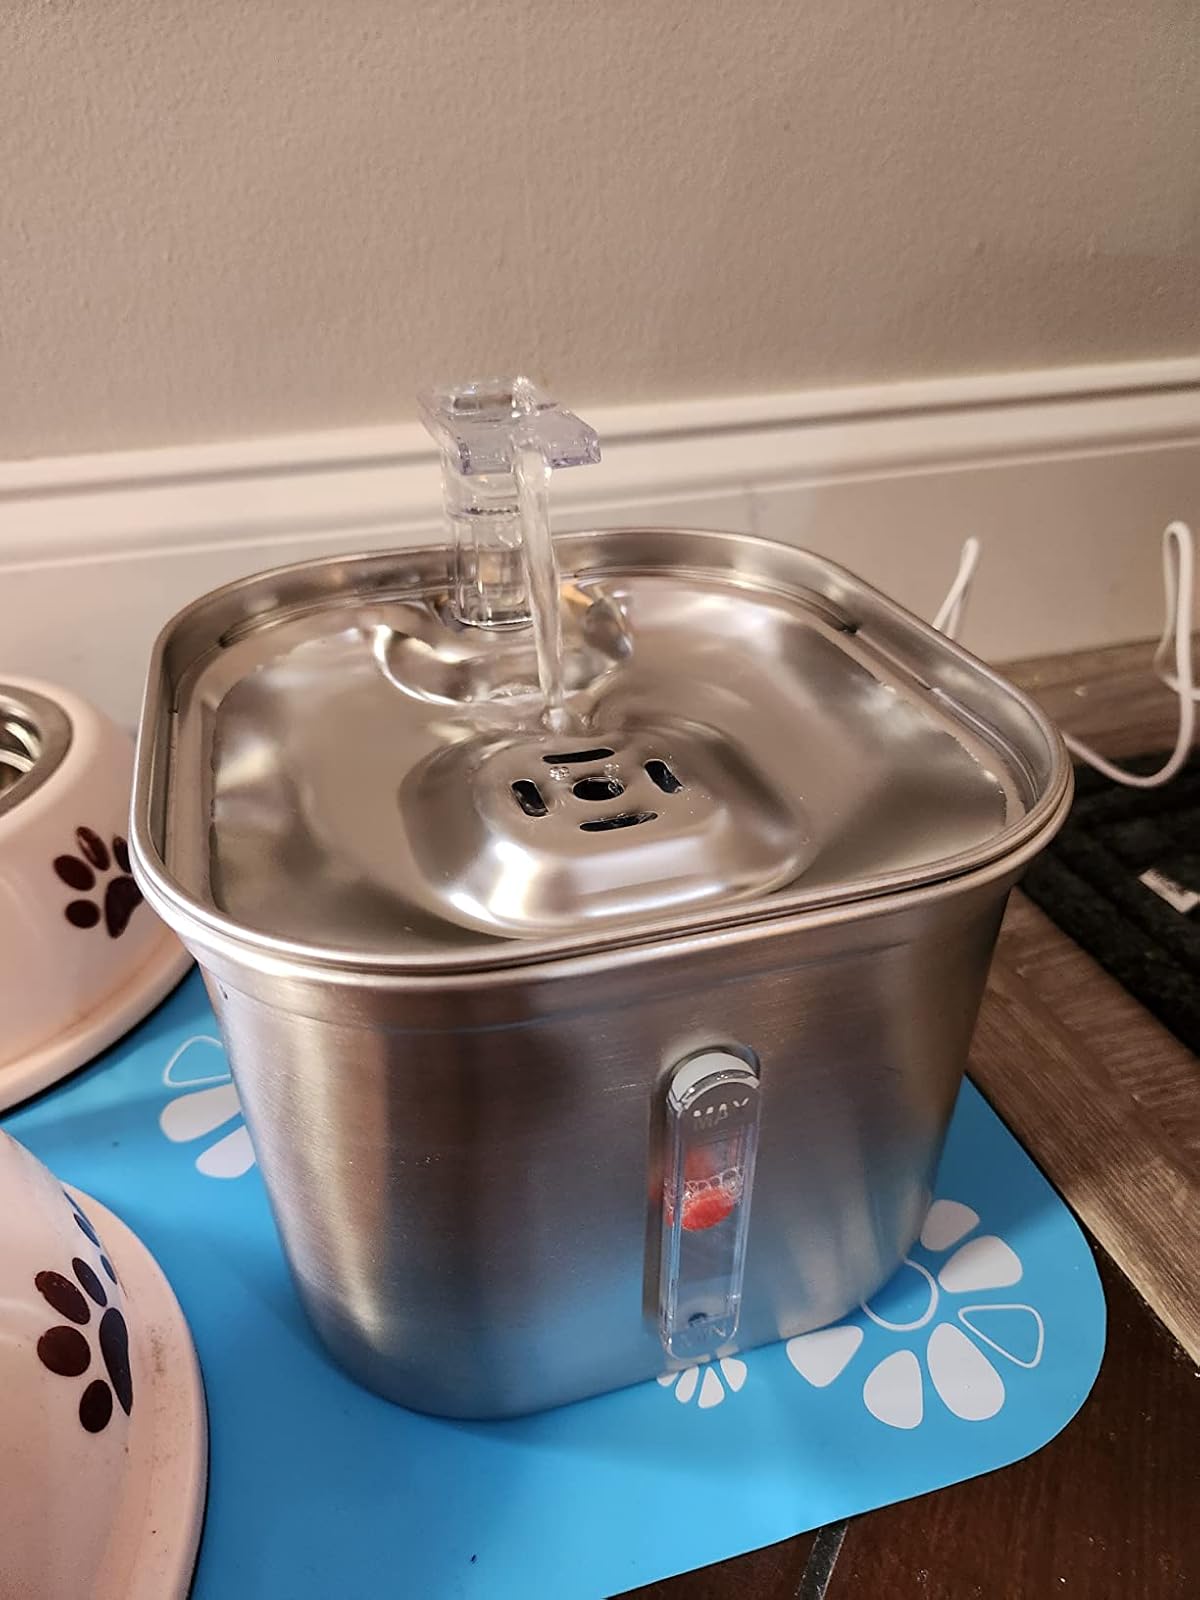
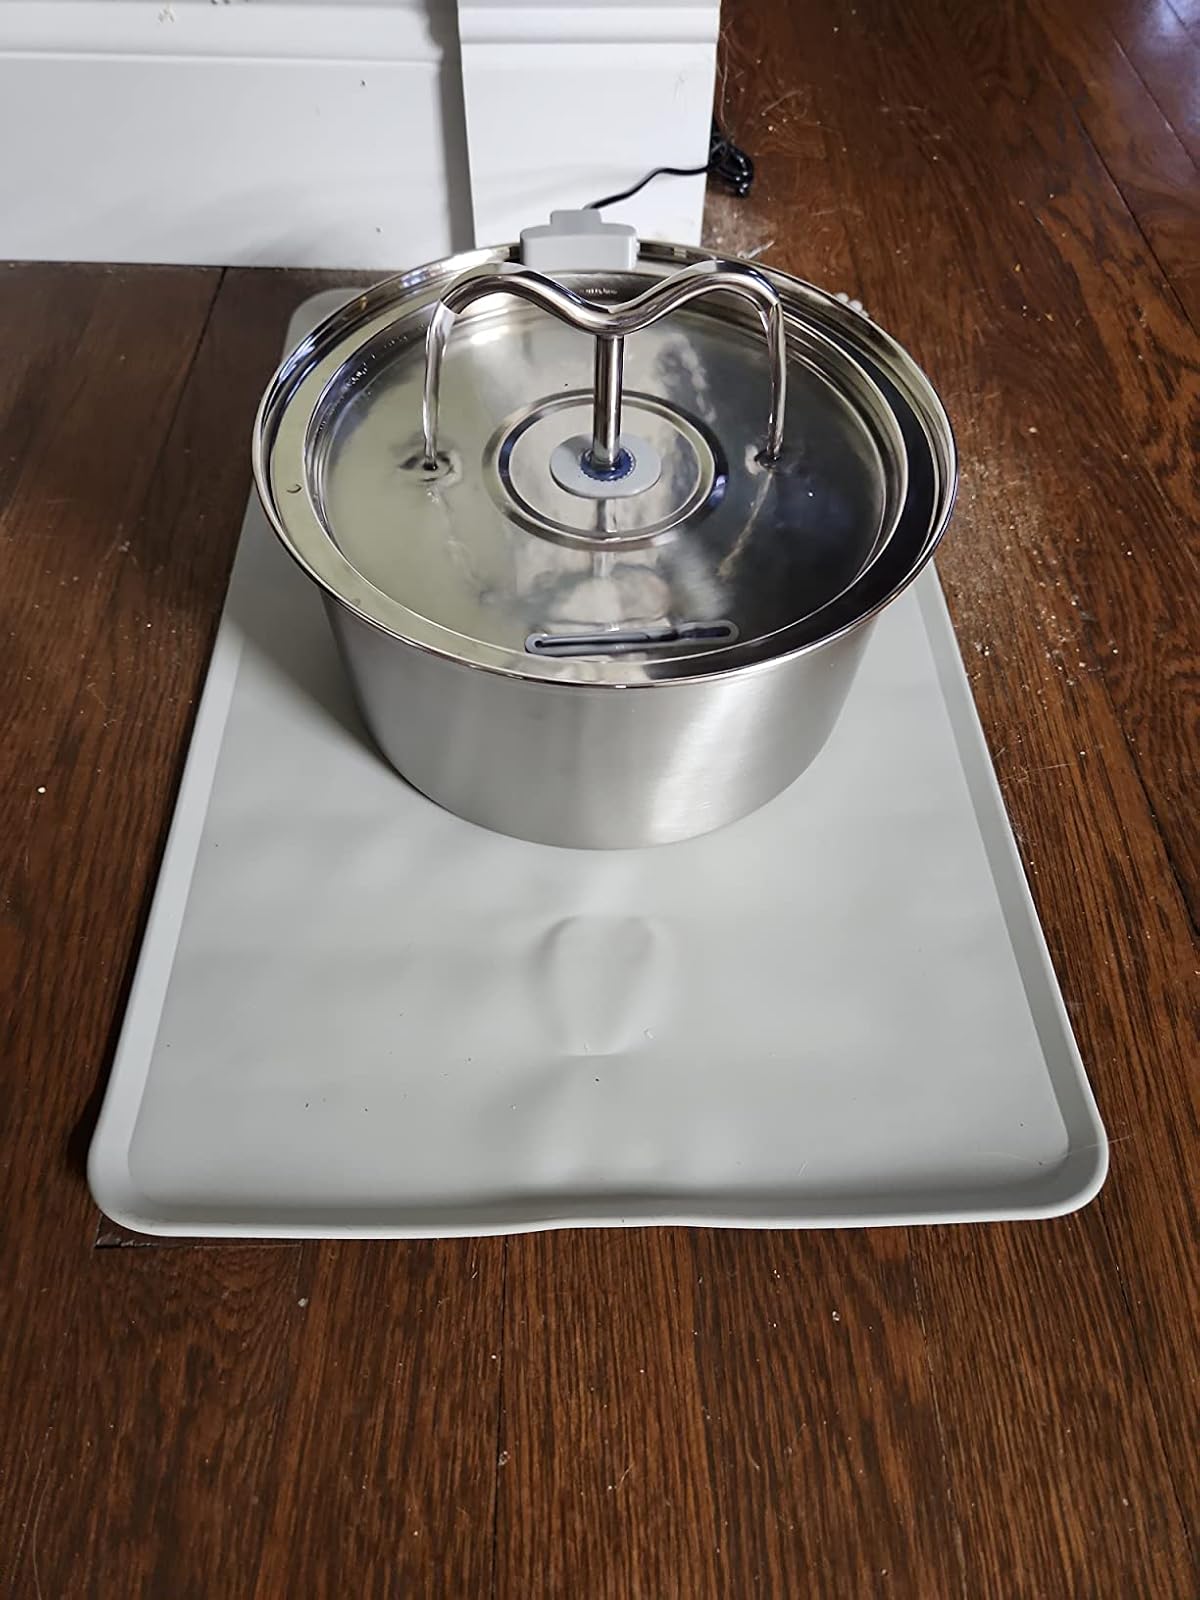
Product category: items_bowl
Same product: no